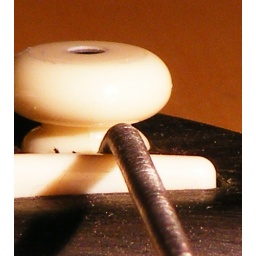
The little people in the white mushroom house just got cable installed.